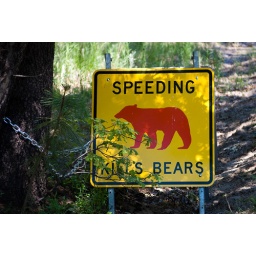
Speeding is dangerous. These signs mark the spot where a bear was killed by a car. 20080611-081